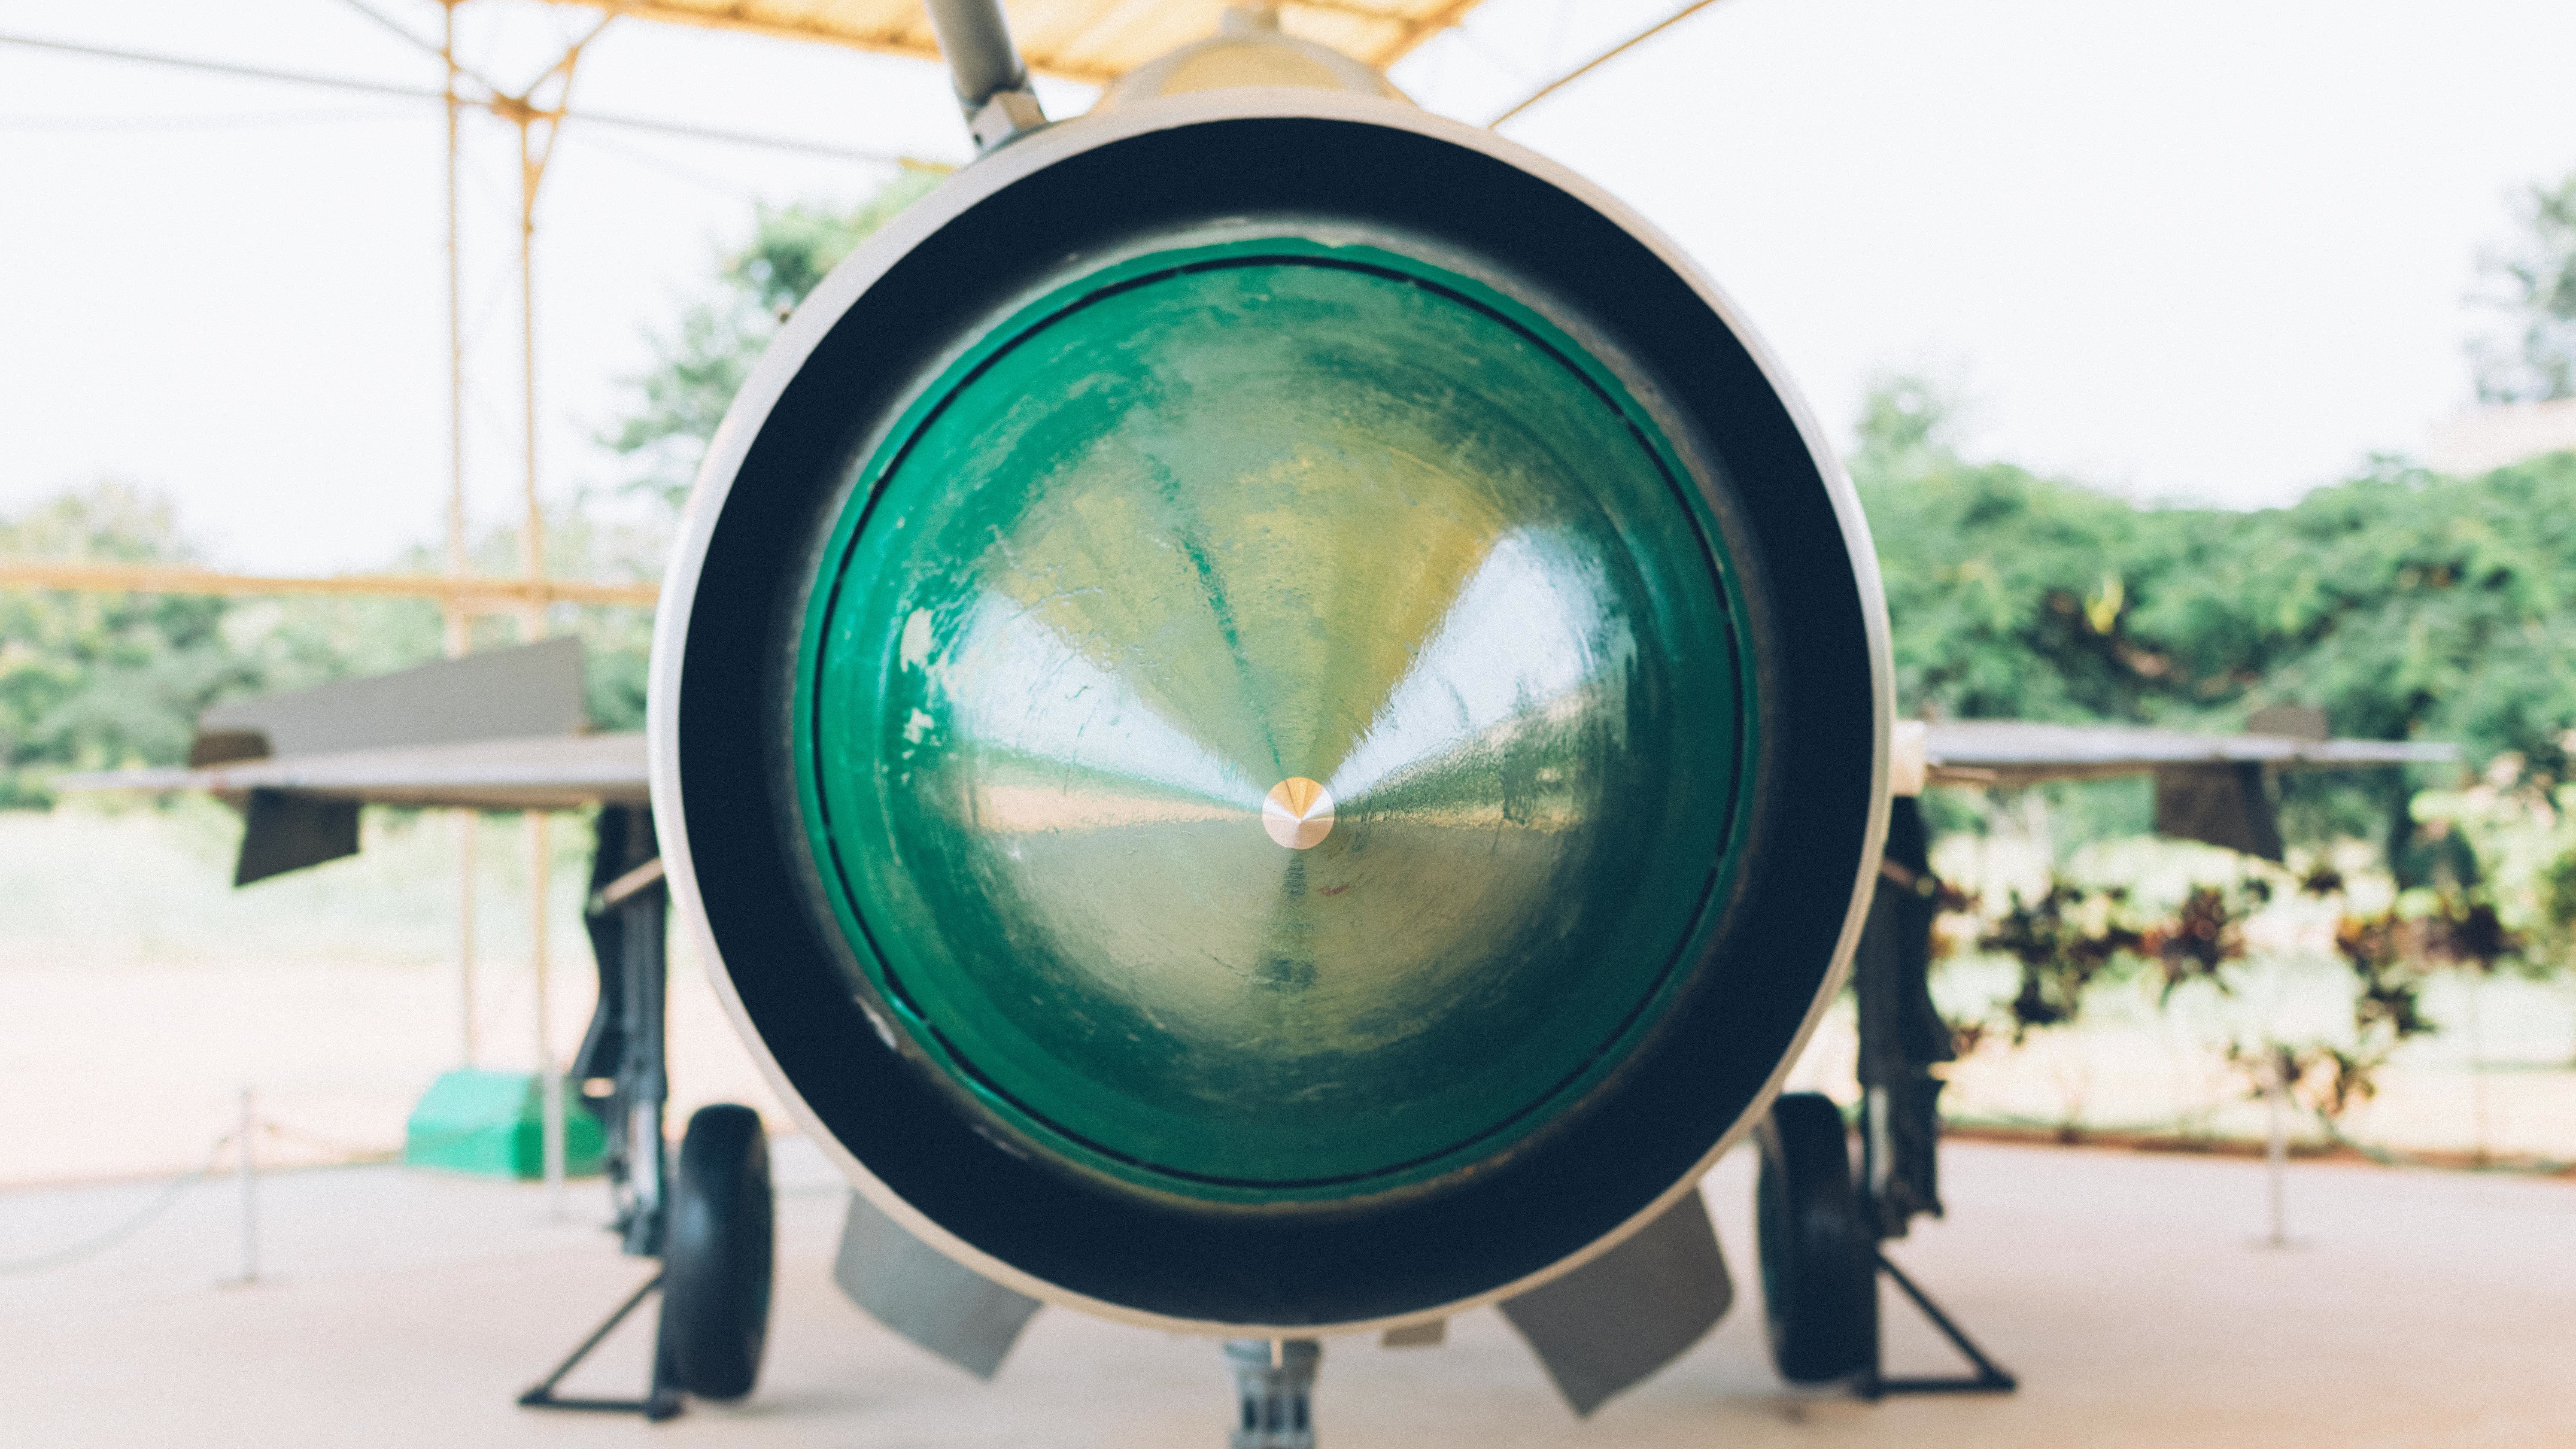
green, color, blue, lighting, shape, man made object